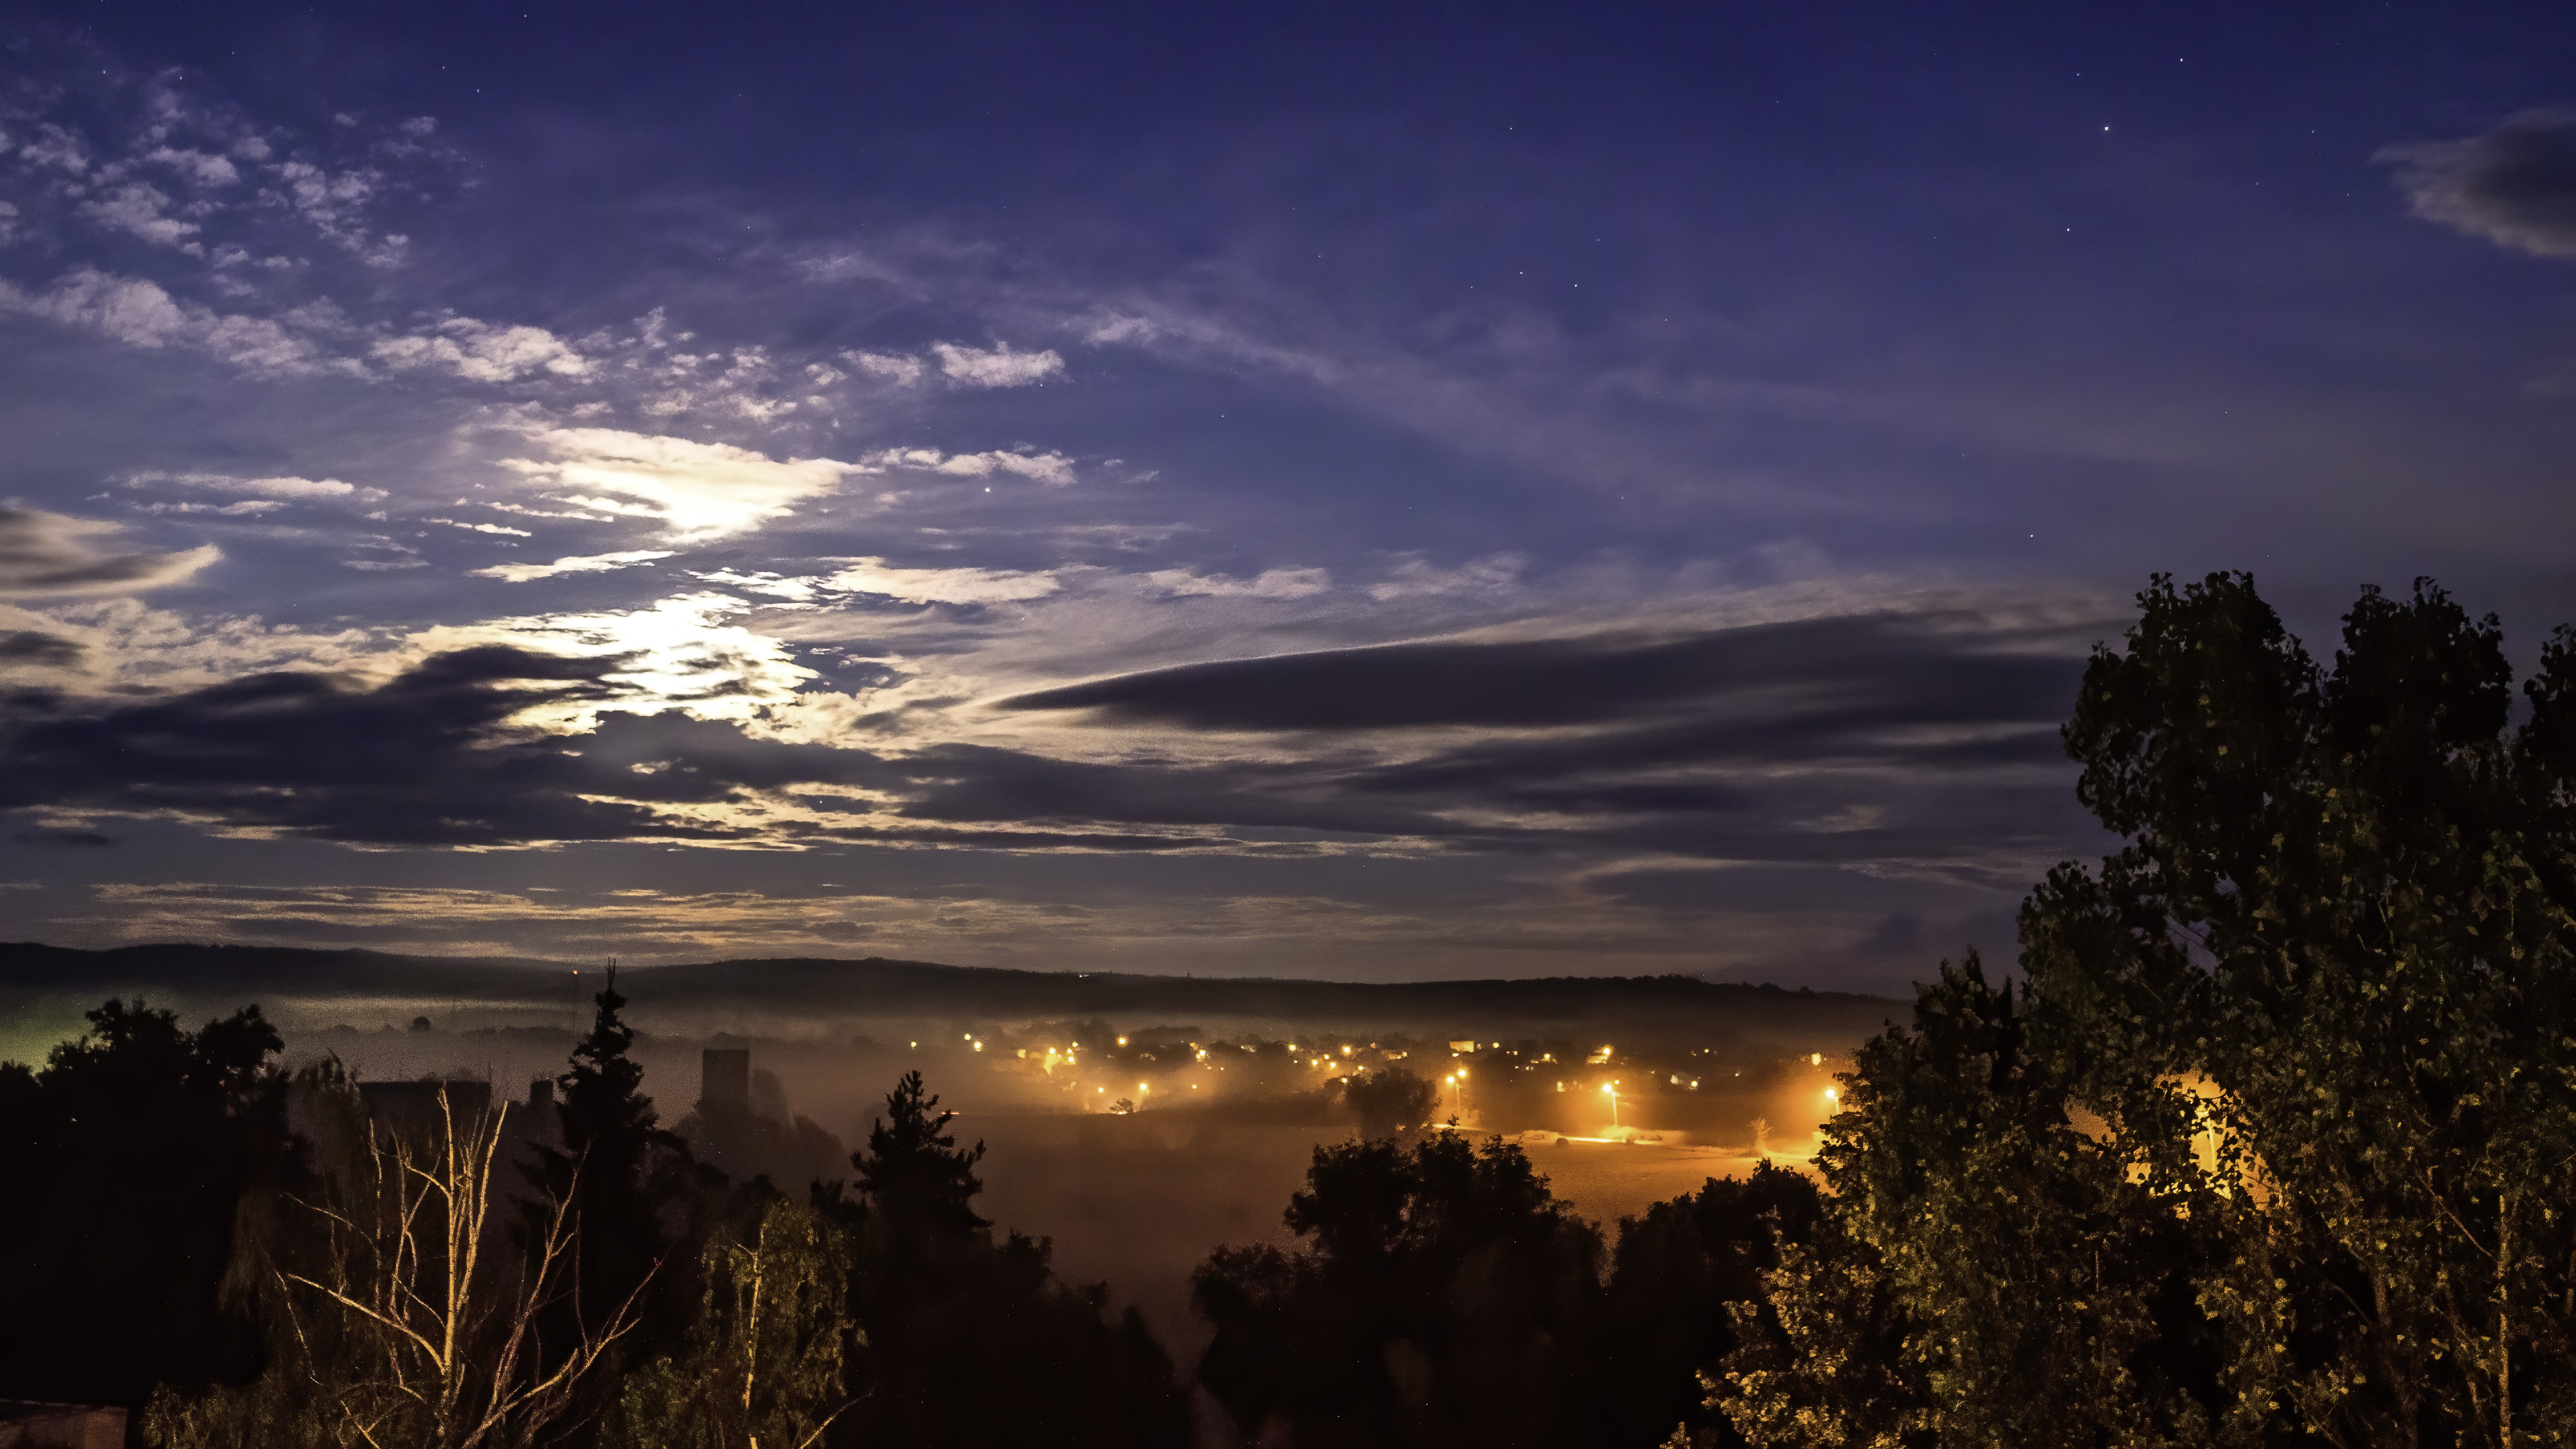
moon, sky, misty, night, cloud, nature, atmospheric phenomenon, atmosphere, evening, sunset, horizon, morning, natural landscape, tree, light, afterglow, sunrise, dusk, sunlight, dawn, cumulus, landscape, darkness, meteorological phenomenon, plant, space, astronomical object, hill, mountain, forest